Icknield Port Loop

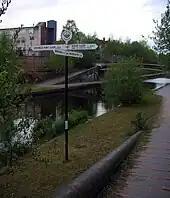
Fingerpost at Rotton Park Junction on the New Main Line crossroads showing the Old Main Line loops left and right)

The Icknield Port Loop (originally the Rotton Park Loop) is a loop of the eighteenth-century-built Old BCN Main Line canal in Birmingham, England, about west of the city centre, which opened to traffic on 6 November 1769 and in some definitions includes its straighter bypass built in September 1827, a section of the New BCN Main Line. Most of the of land thereby enclosed is derelict meaning the canal serves the Canal & River Trust (British Waterways) maintenance depot at Icknield Port and conveys water from Edgbaston Reservoir to the BCN Main Line. The enclosed land has no pedestrian or vehicular access. Icknield Port (Loop) takes its name from the Roman Icknield Street which passed nearby, the exact route of which is unknown.